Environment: real
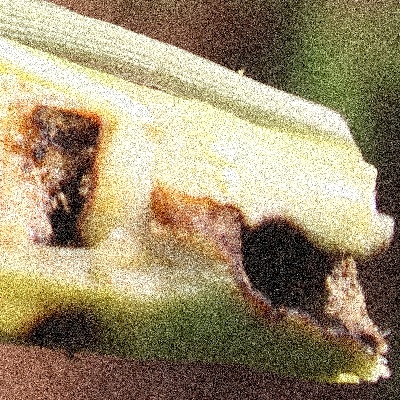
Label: fall_armyworm